Filling station

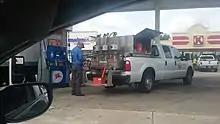
A state petroleum inspector visiting a Mobil station in Port Charlotte, Florida

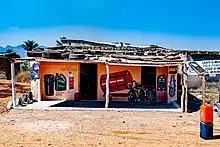
A service station in Angola

In European Union member states, gasoline prices are much higher than in North America due to higher fuel excise or taxation, although the base price is also higher than in the US. Occasionally, price rises trigger national protests. In the UK, a large-scale protest in August and September 2000, known as 'The Fuel Crisis', caused wide-scale havoc not only across the UK, but also in some other EU countries. The UK Government eventually backed down by indefinitely postponing a planned increase in fuel duty. This was partially reversed during December 2006 when then-Chancellor of the Exchequer Gordon Brown raised fuel duty by 1.25 pence per liter.